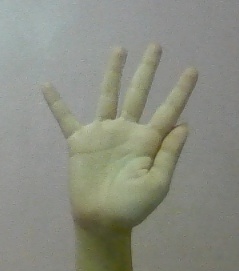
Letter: sheen